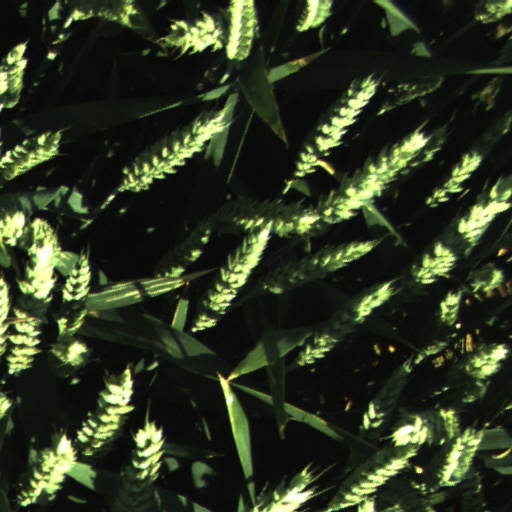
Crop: wheat